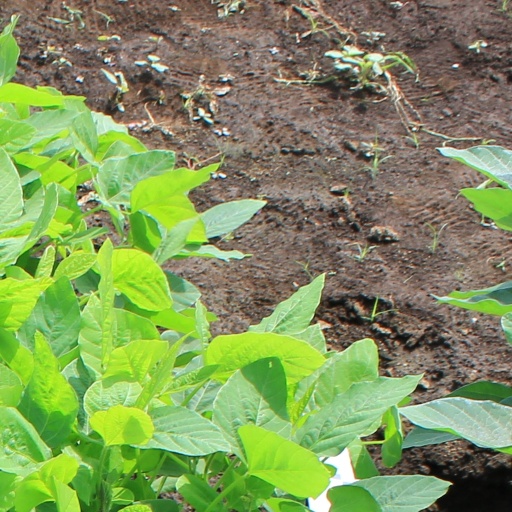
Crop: soybean